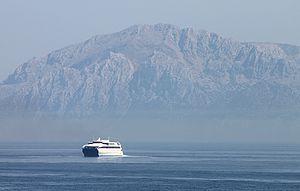
Le belvédère du détroit offre un panorama inoubliable sur les côtes africaines, à moins de 15 km.